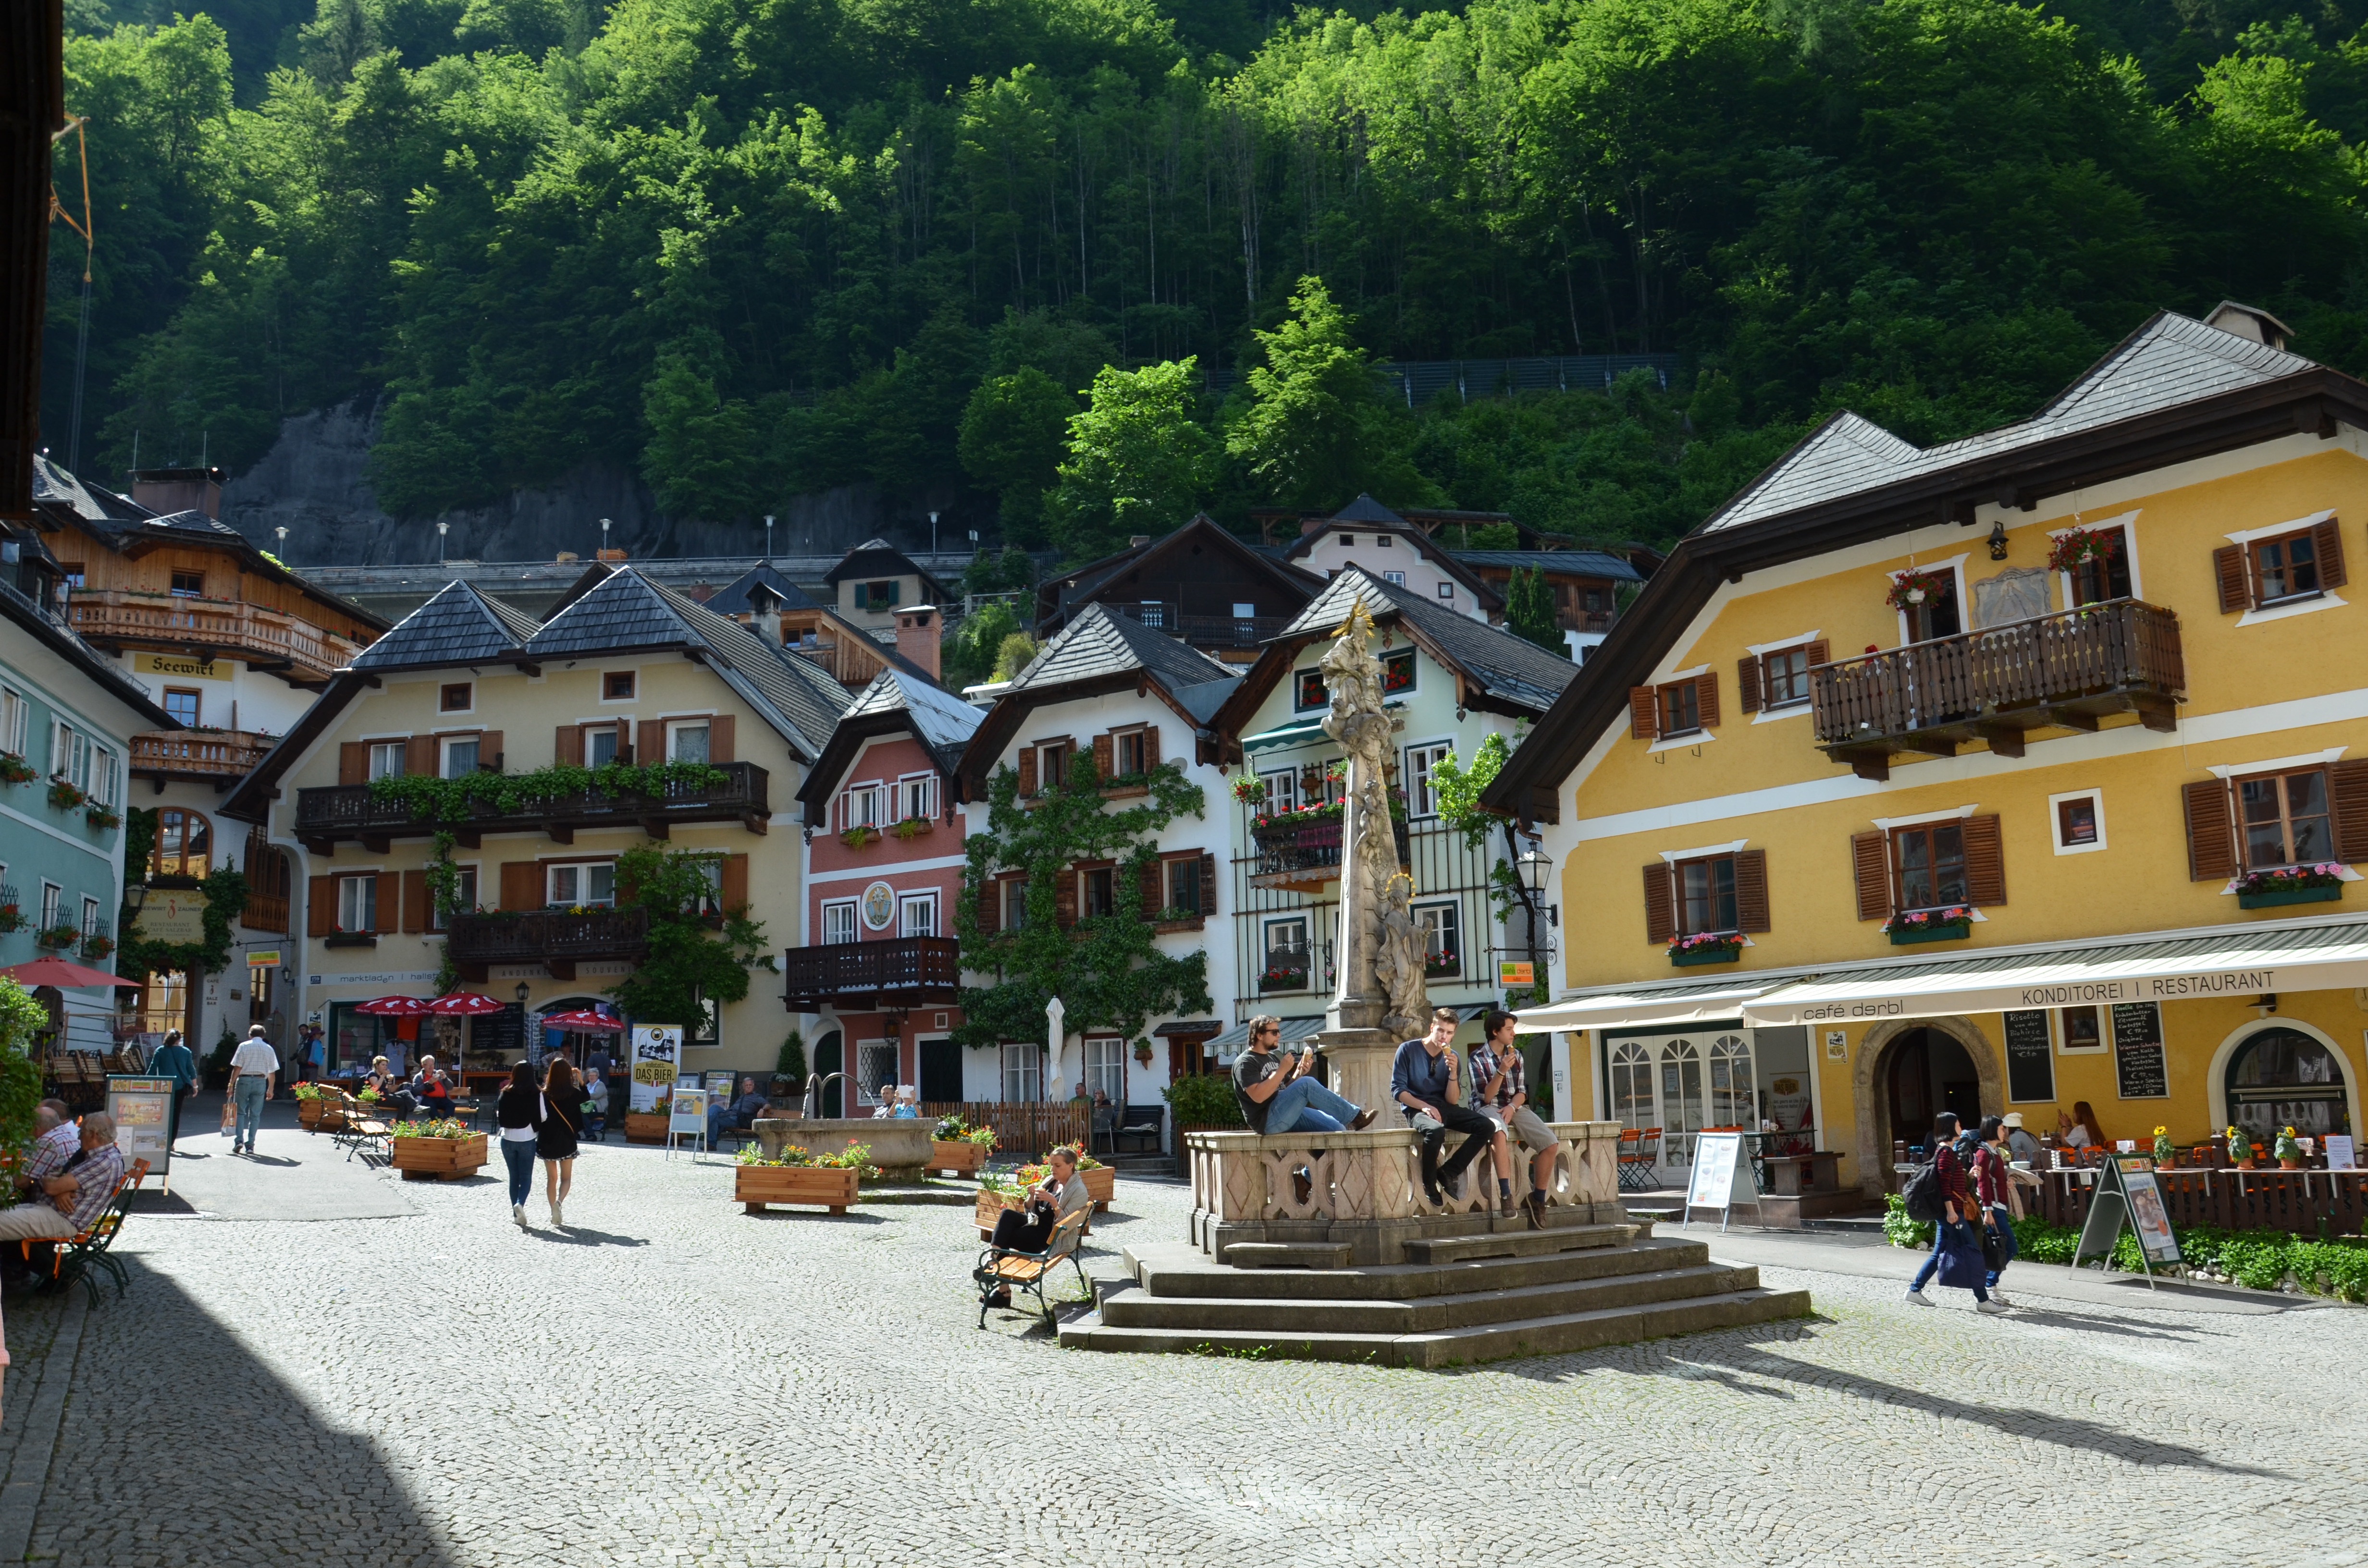
town, old, city, summer, vacation, village, spring, tourism, austria, resort, tourists, history, neighbourhood, hallstatt, city centre, residential area, may 2015, human settlement